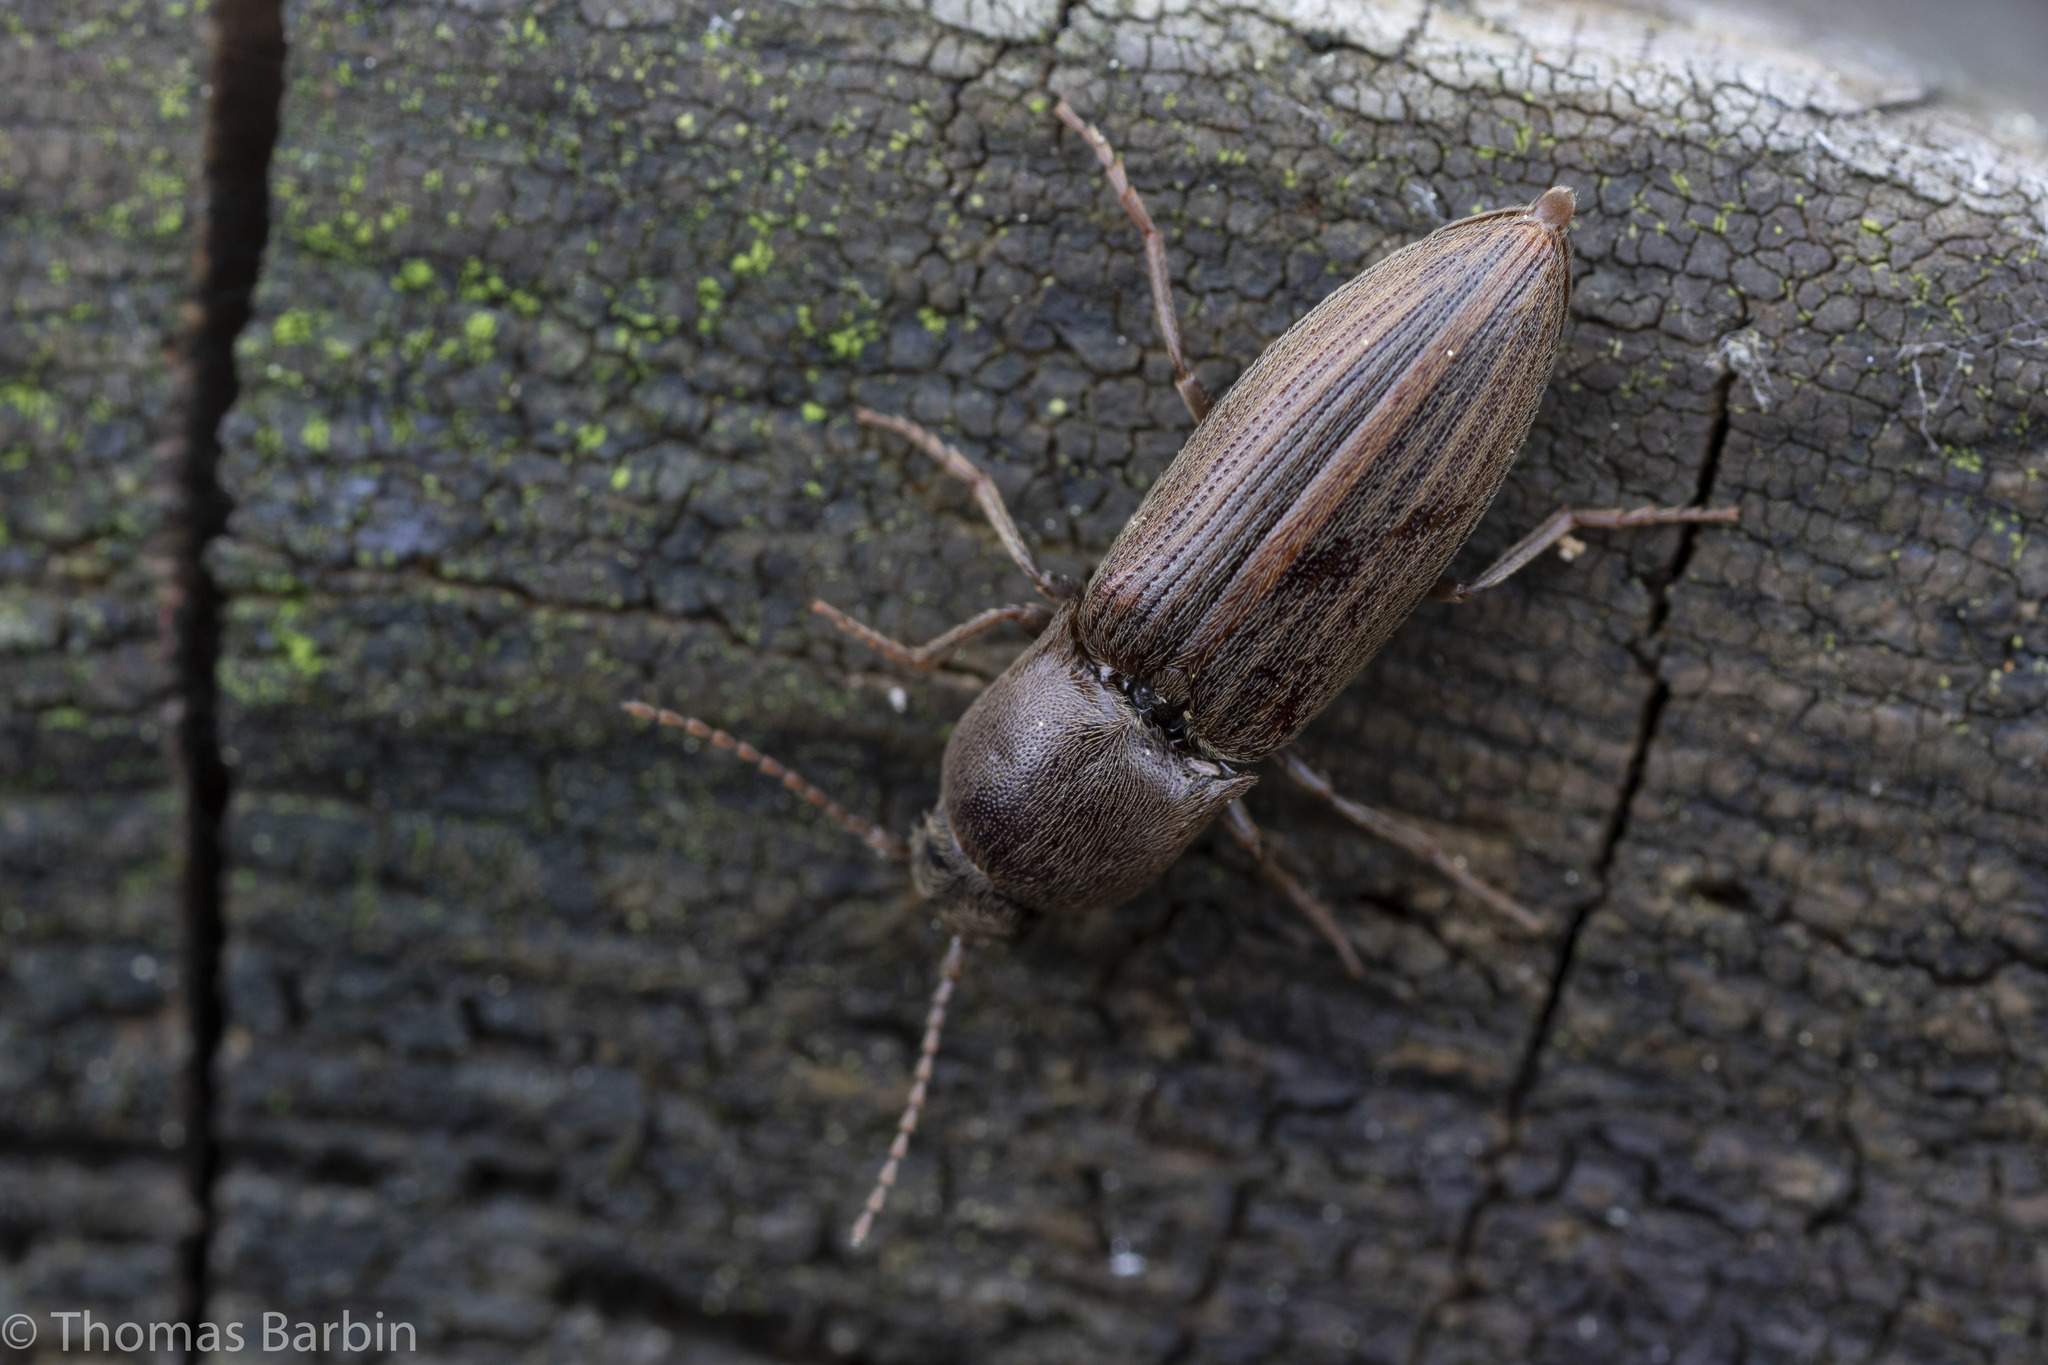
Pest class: clickbeetles_wireworms